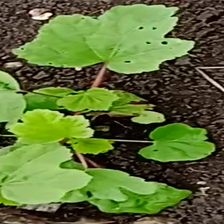
Weed species: Little_Mallow(Malva parviflora)